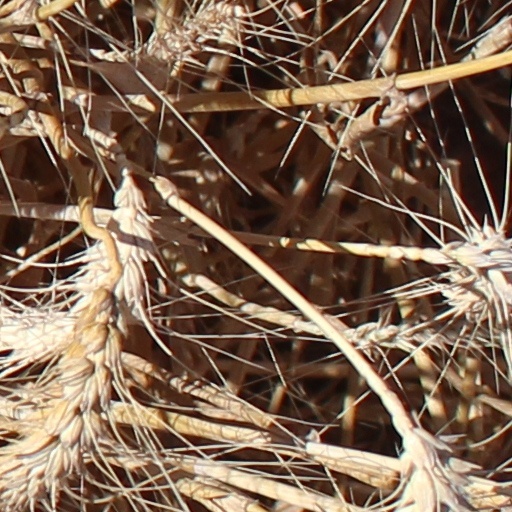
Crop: wheat